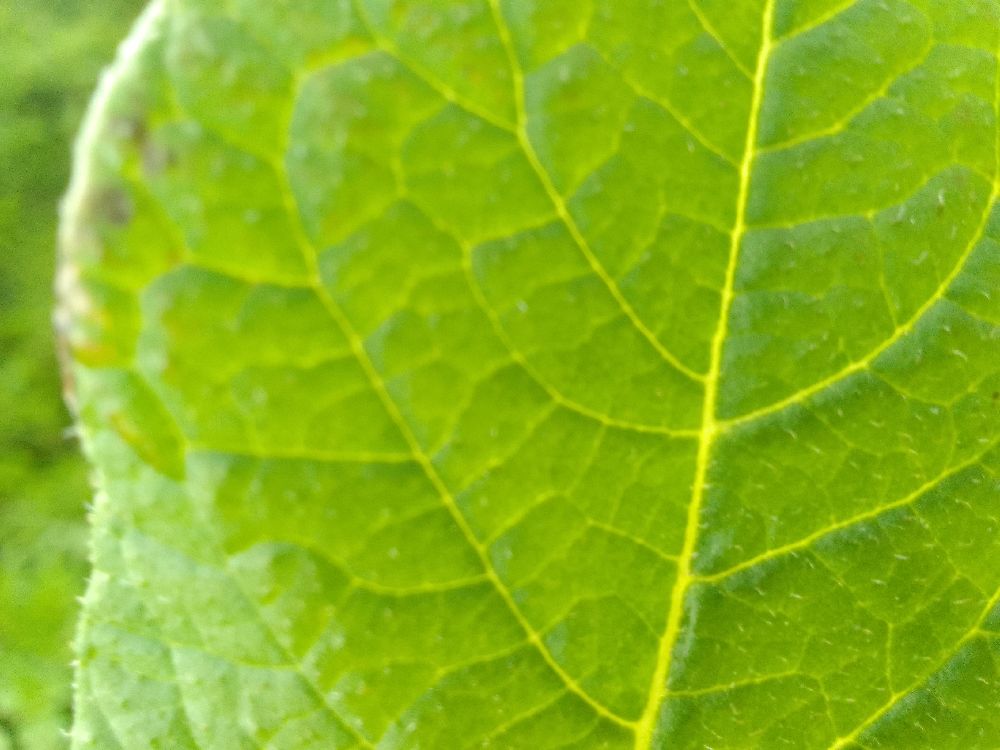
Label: Healthy